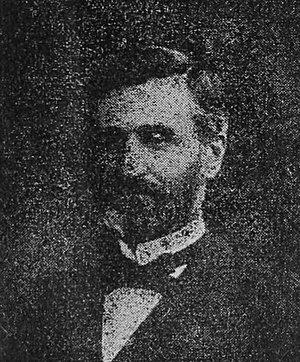
""Mathé (Félix)""."
Félix Mathé est un homme politique français né le 20 novembre 1834 à Moulins et mort le 27 août 1911 à Moulins, où il est enterré.